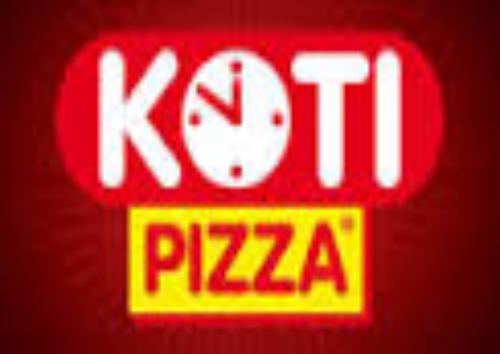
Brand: Kotipizza
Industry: Food